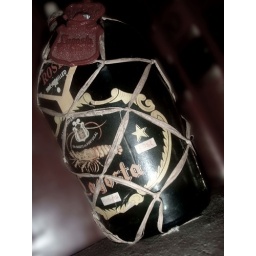
I don't know what it's a bottle of, i found it in the computer office.